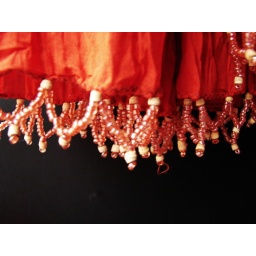
on an orange dupatta (scarf) shot against the front seat of my car!